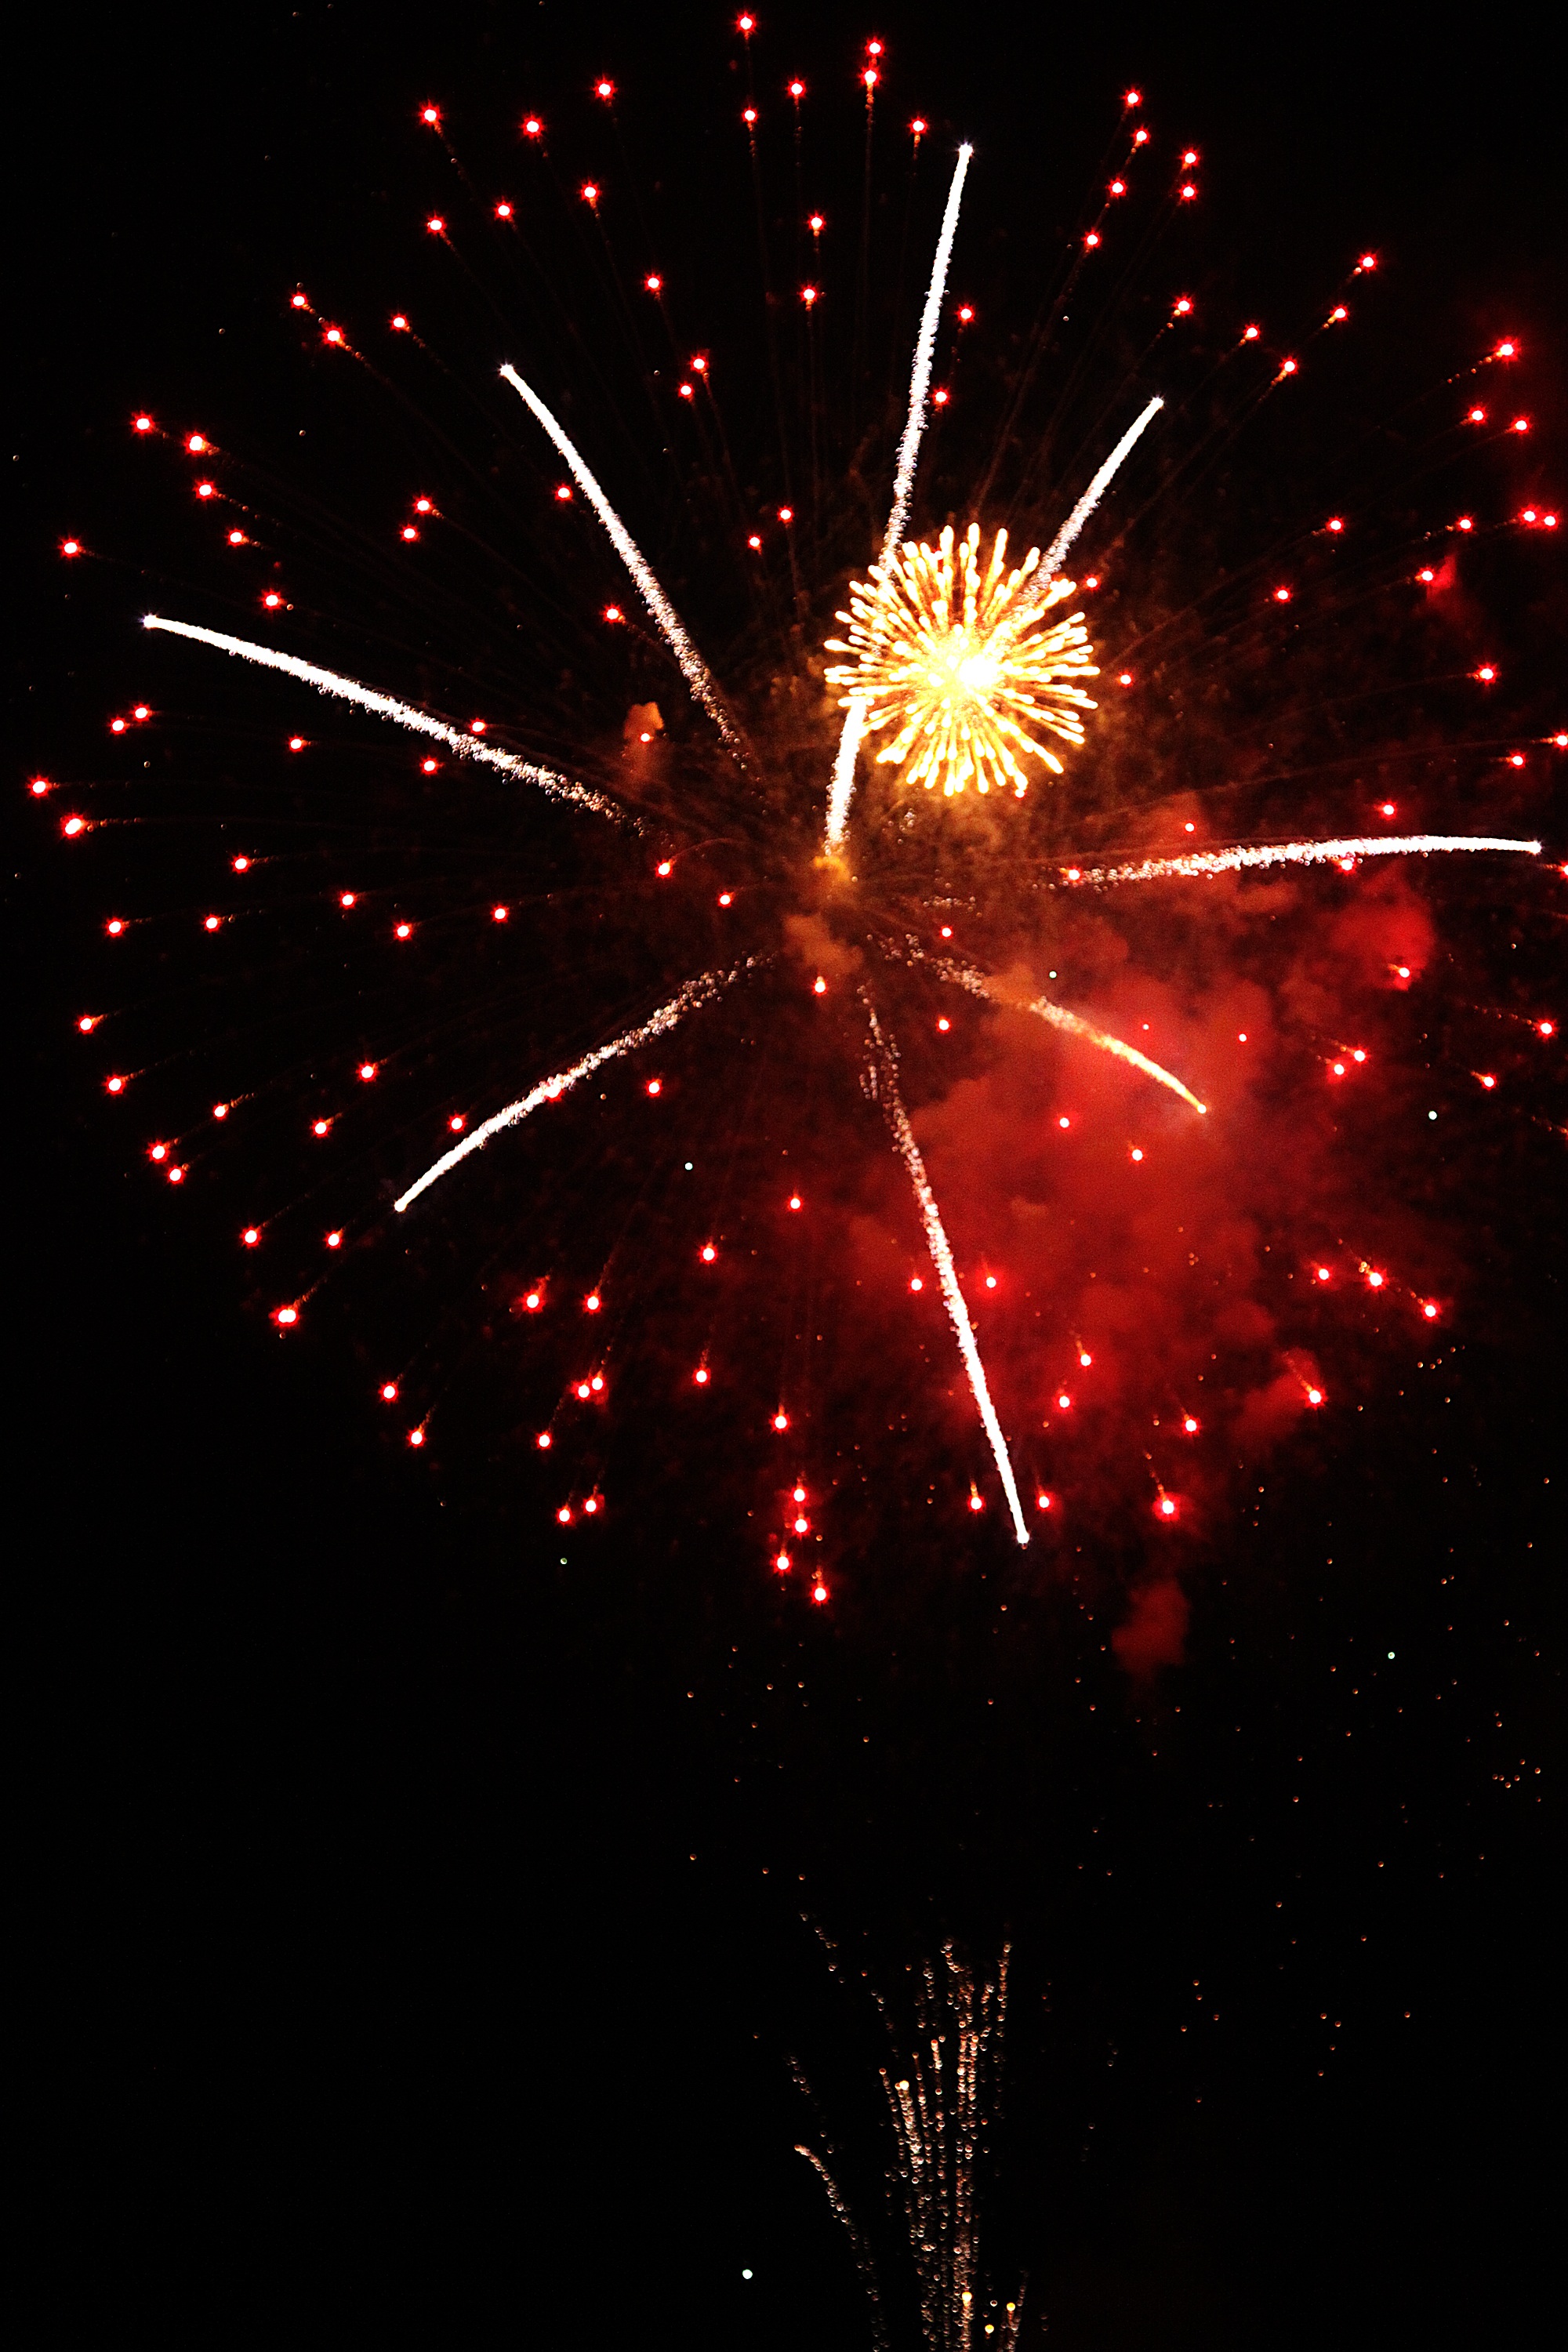
glowing, sky, night, recreation, celebration, spectacle, colorful, lights, fireworks, bright, event, patterns, outdoor recreation